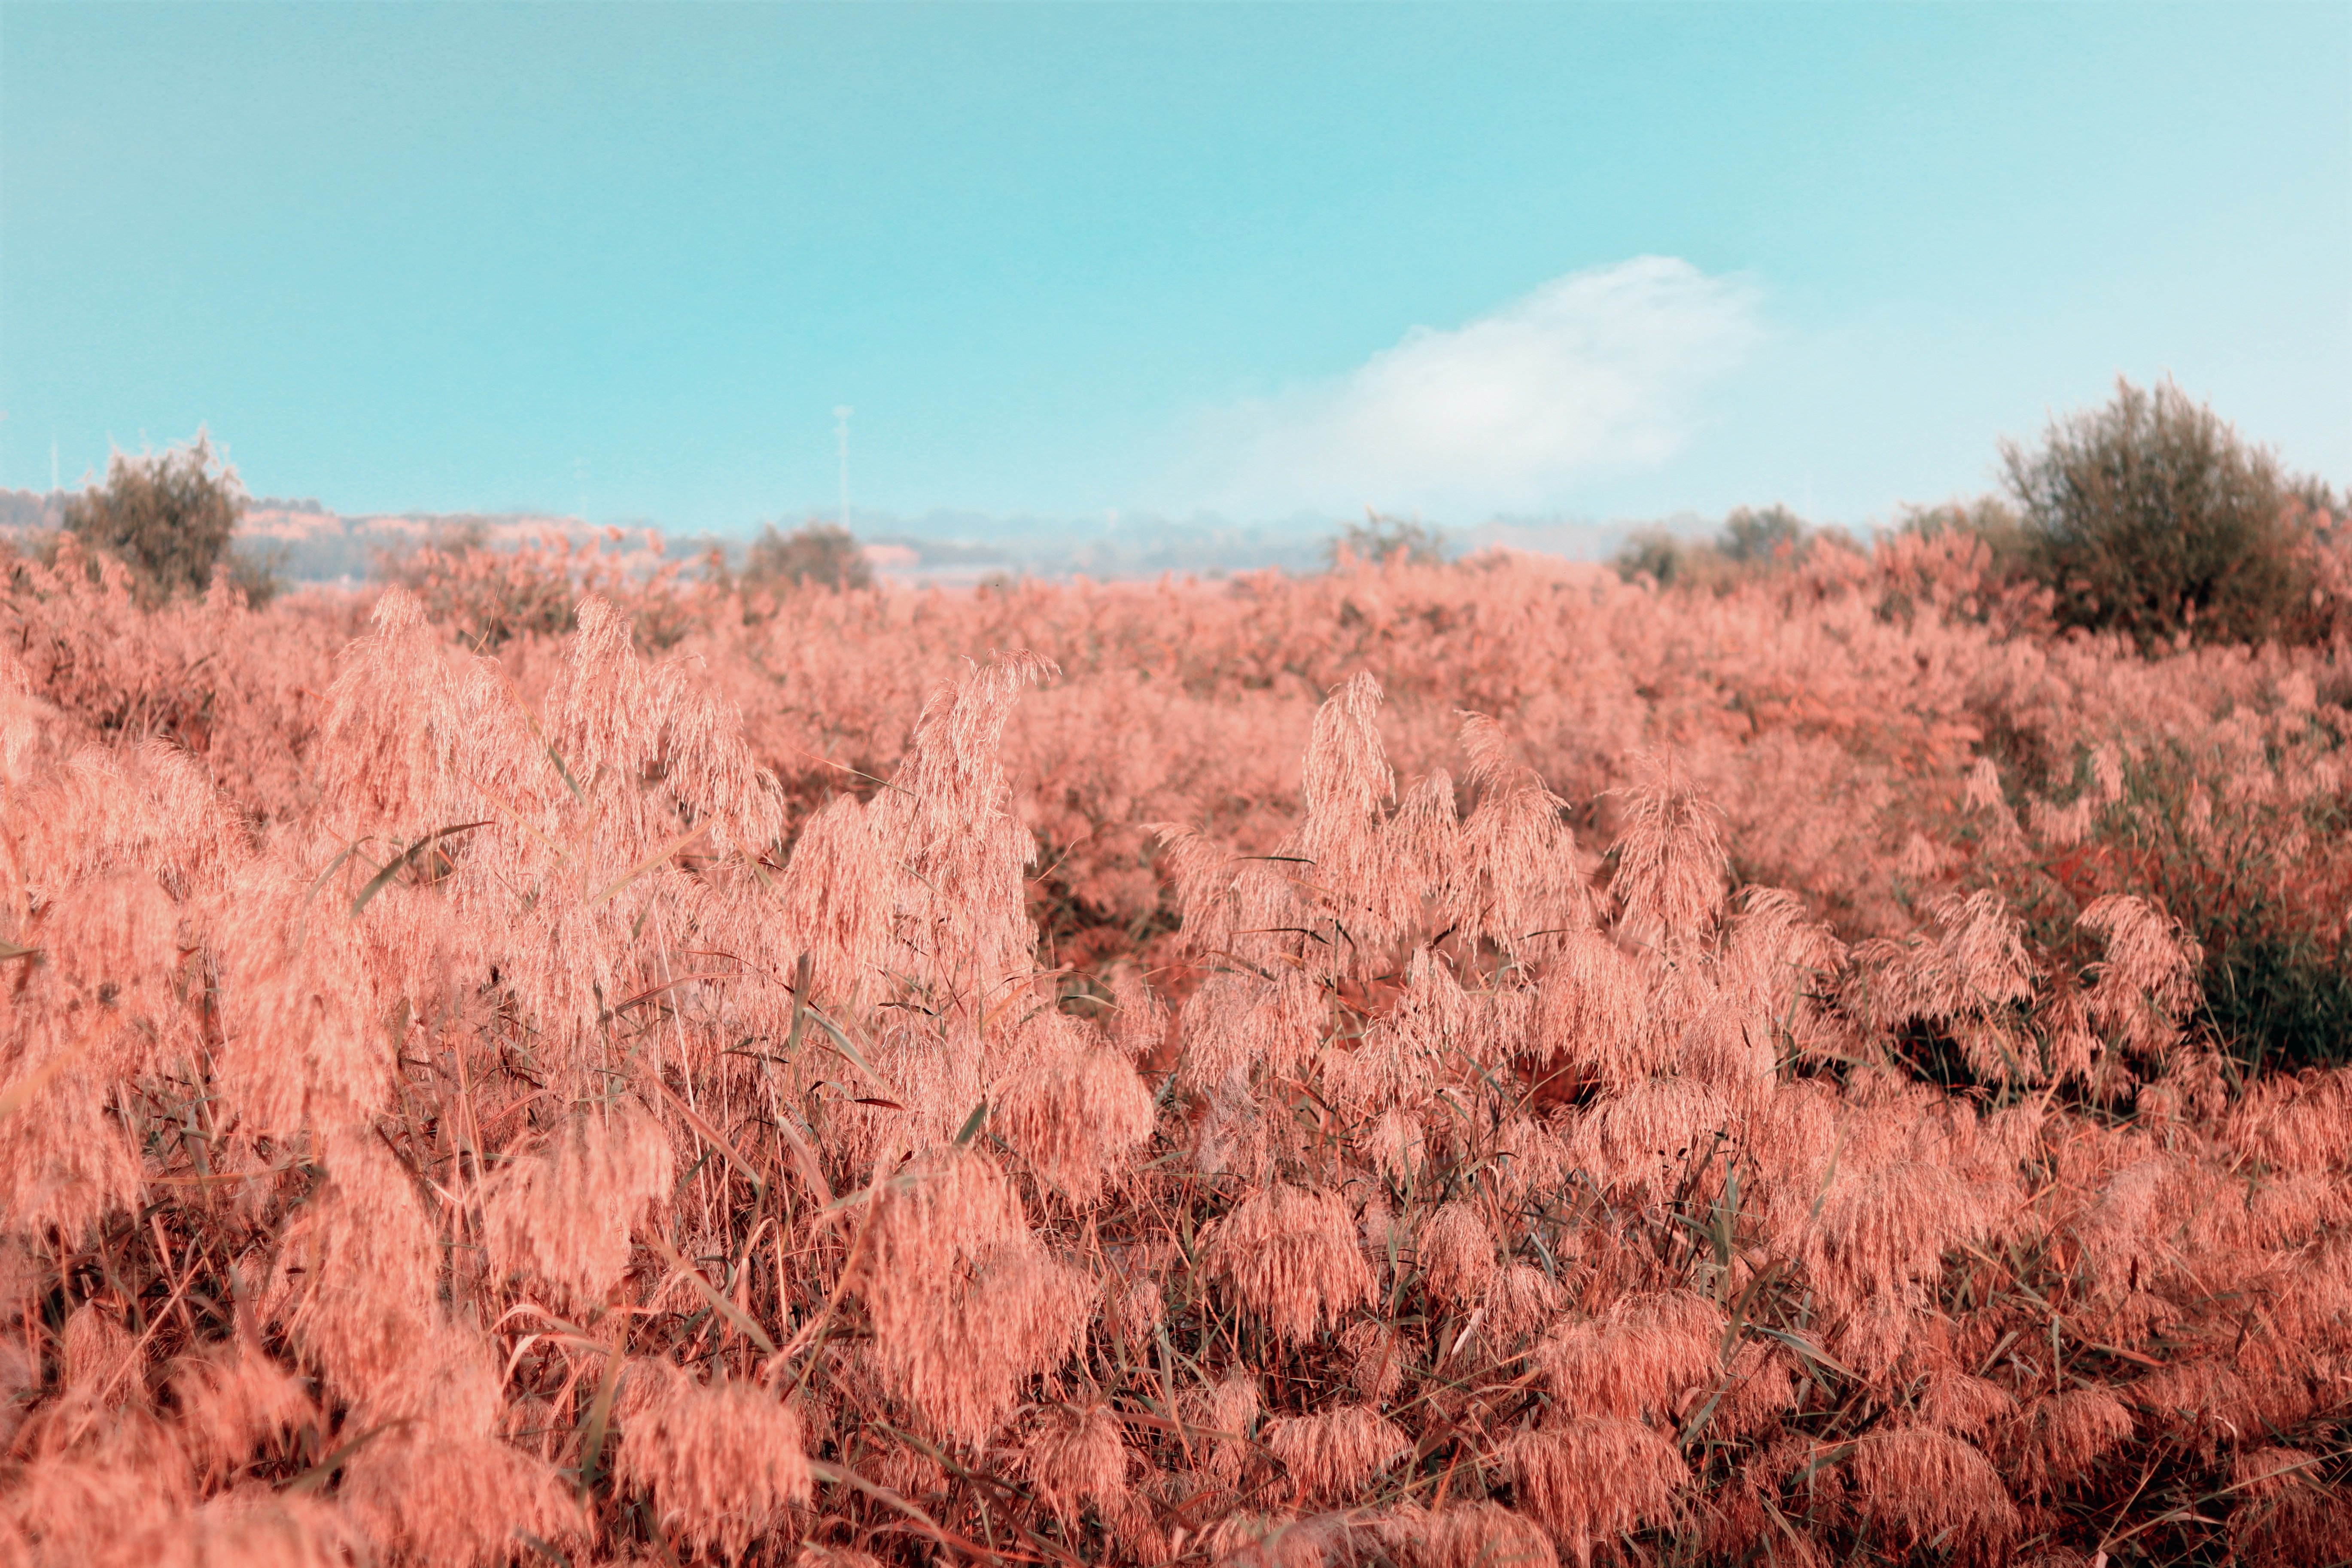
natural, sky, plant, cloud, natural landscape, branch, tree, twig, flower, freezing, landscape, grass, plain, horizon, grassland, shrub, flowering plant, prairie, agriculture, field, winter, blossom, soil, steppe, frost, shrubland, chaparral, subshrub, deciduous, plant stem, wildflower, badlands, rock, hill